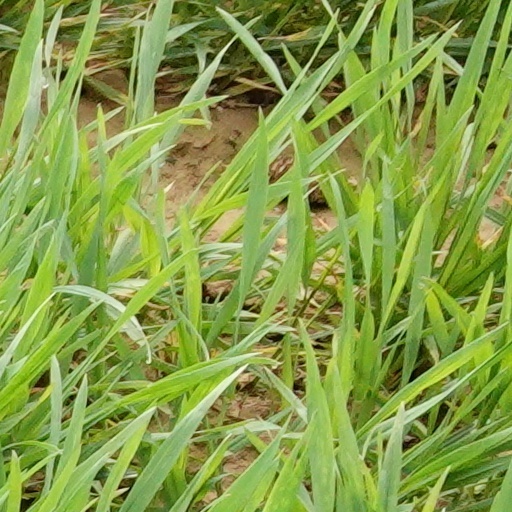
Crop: wheat